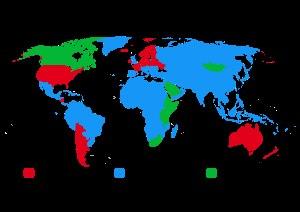
Le lait est un liquide biologique comestible généralement de couleur blanchâtre produit par les glandes mammaires des mammifères femelles. Aliment complet équilibré, il est la seule source de nutriments pour les jeunes mammifères au tout début de leur vie avant qu'ils puissent digérer d'autres types d'aliments. Le lait en début de lactation, de couleur jaunâtre, présente une composition différente et est appelé colostrum. Il porte les anticorps de la mère, réduisant ainsi le risque de nombreuses maladies chez le nouveau-né, et contient tous les nutriments indispensables.